R8000

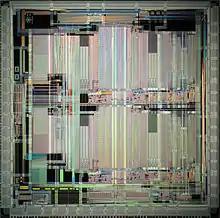
R8010 die photo

The R8010 executed floating-point instructions provided by an instruction queue on the R8000. The queue decoupled the floating-point pipeline from the integer pipeline, implementing a limited form of out-of-order execution by allowing floating-point instructions to execute when possible after or before the integer instructions from the same group are issued. The pipelines were decoupled to help mitigate some of the streaming cache latency.